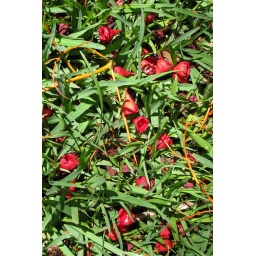
a row of illawarra flame trees used as screen trees in urban landscaping in the suburb of waterloo, sydney...